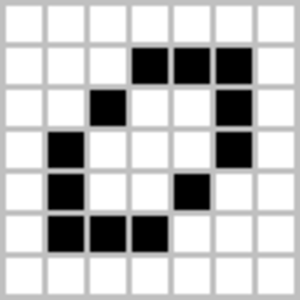
HighLife est un automate cellulaire similaire au jeu de la vie. Il fut inventé en 1994 par Nathan Thompson.